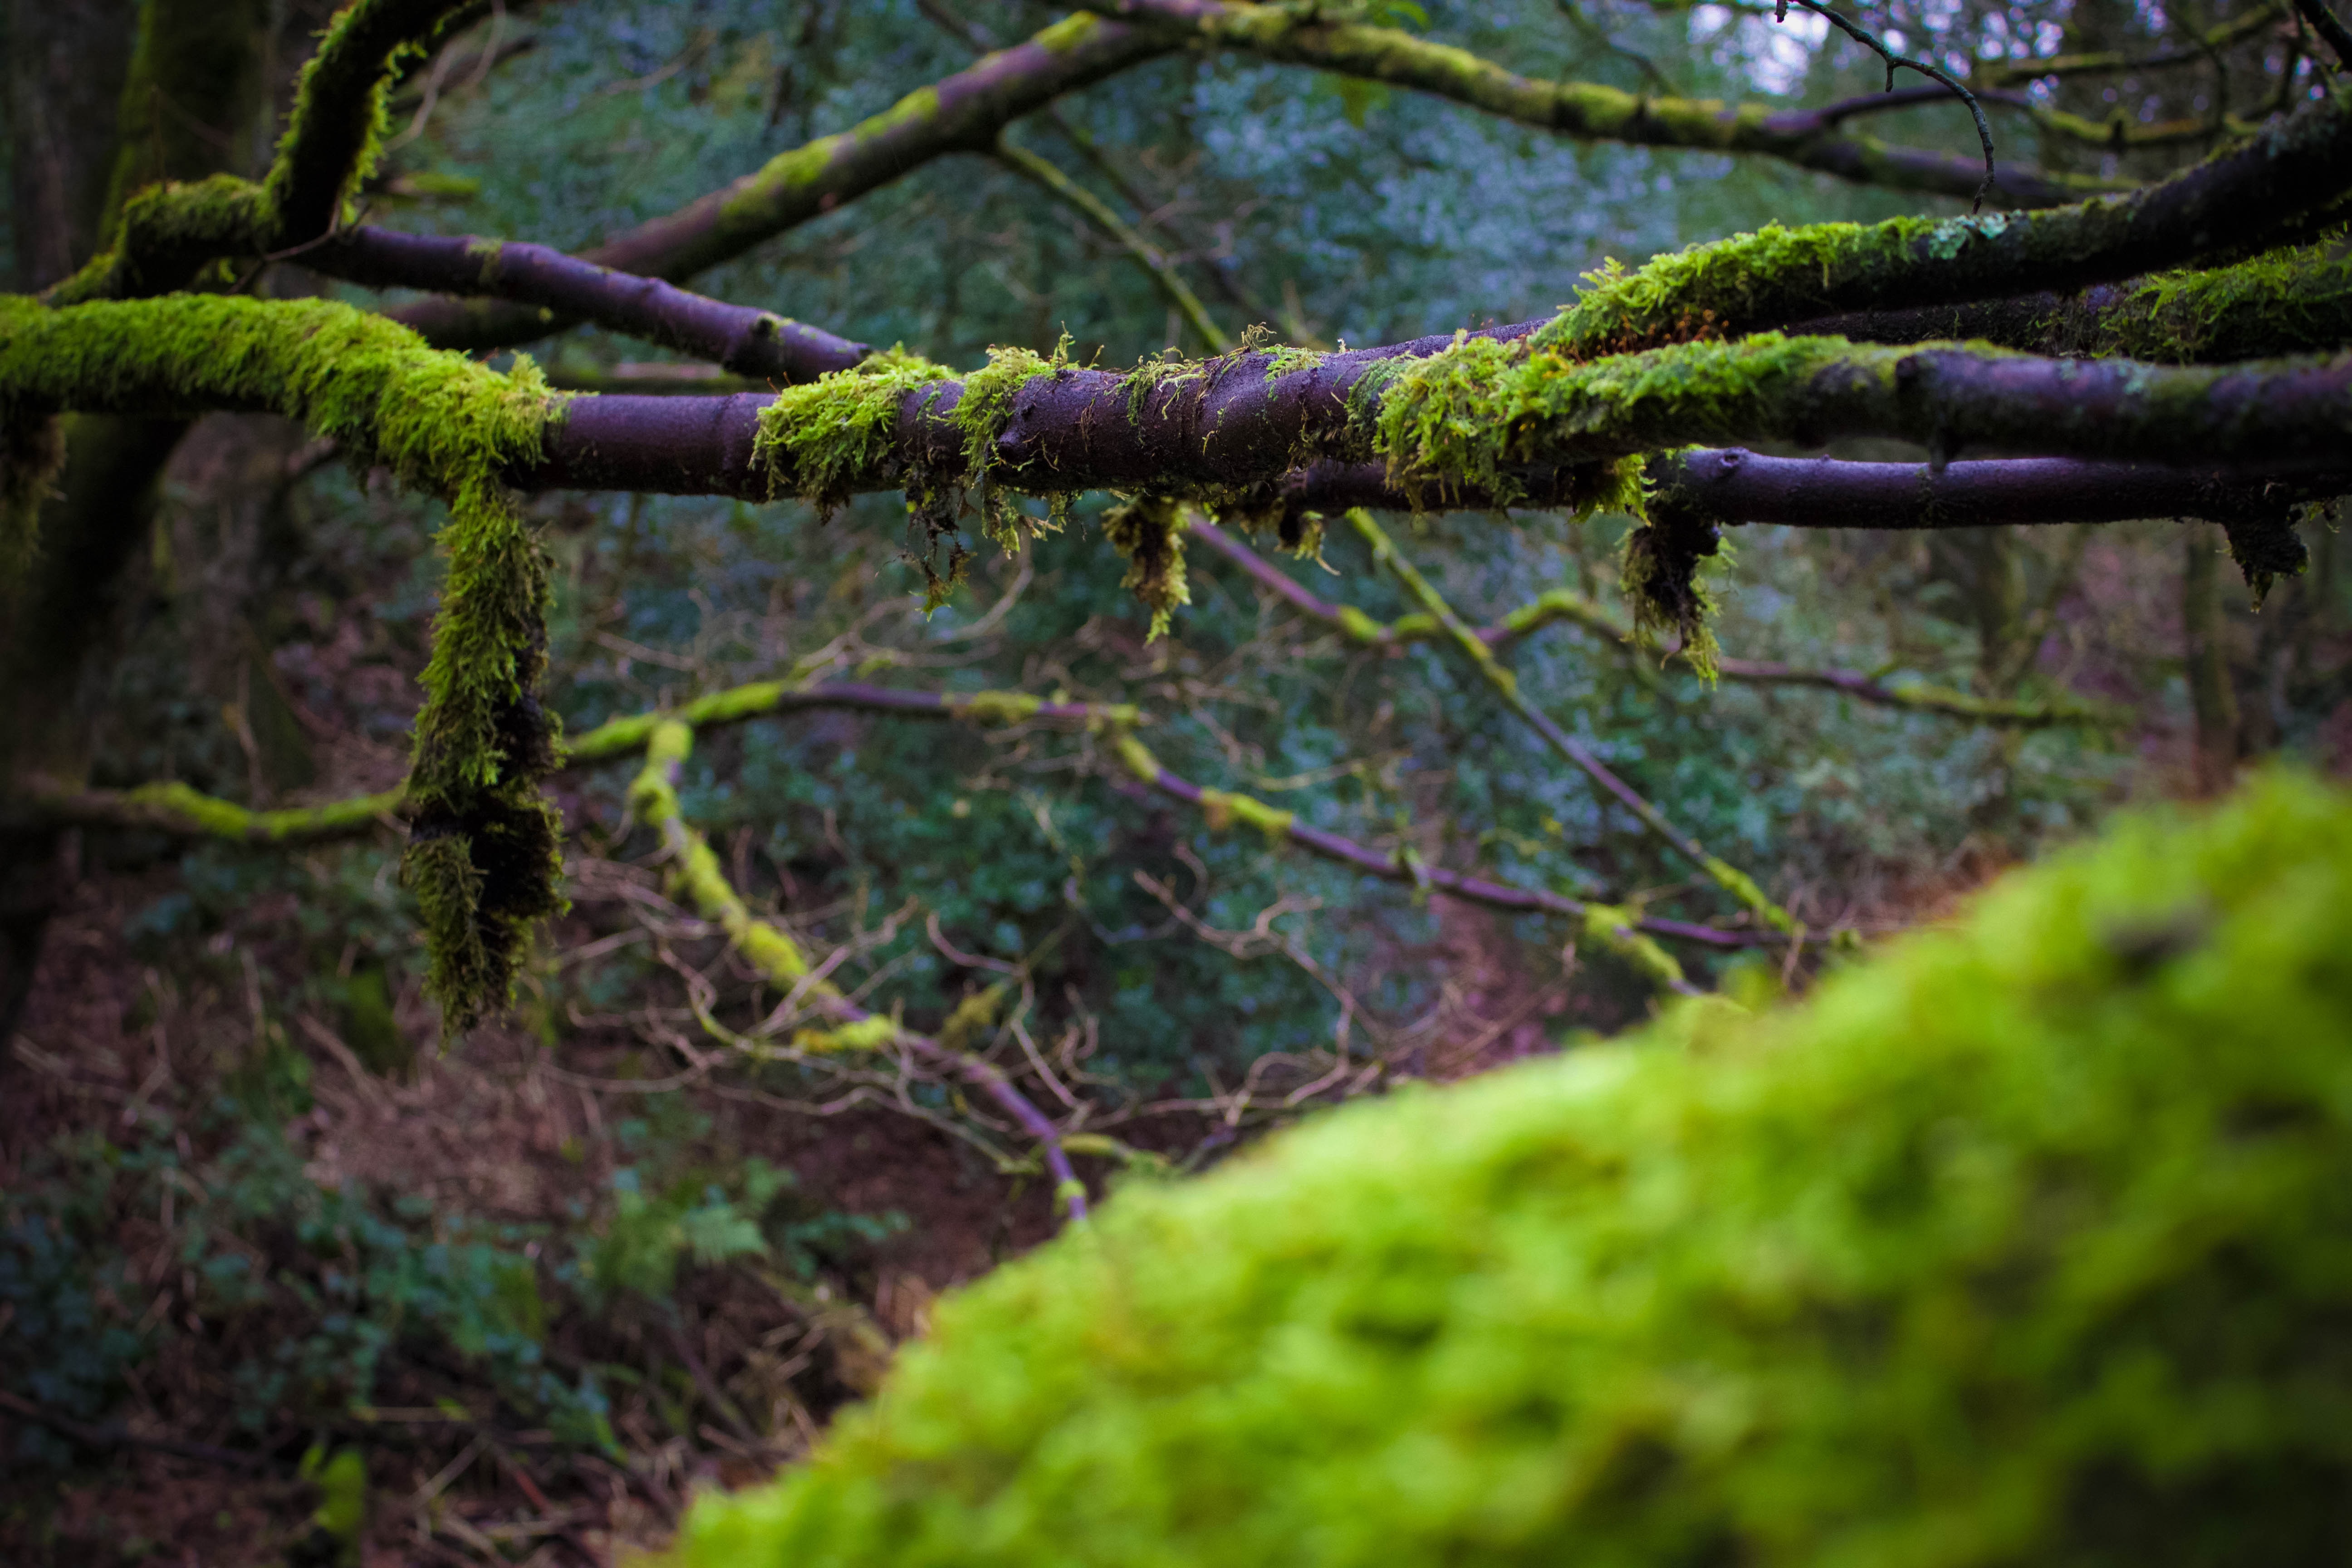
tree, nature, forest, branch, plant, sunlight, leaf, flower, trunk, moss, green, autumn, soil, flora, spruce, shrub, rainforest, deciduous, woodland, habitat, ecosystem, natural environment, woody plant, land plant